International Actuarial Association

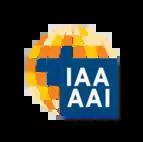
International Actuarial Association logo

The International Actuarial Association (IAA) is a worldwide association of local professional actuarial associations.